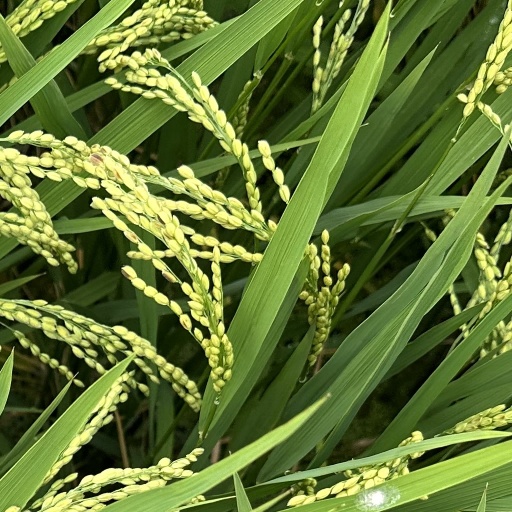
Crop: rice